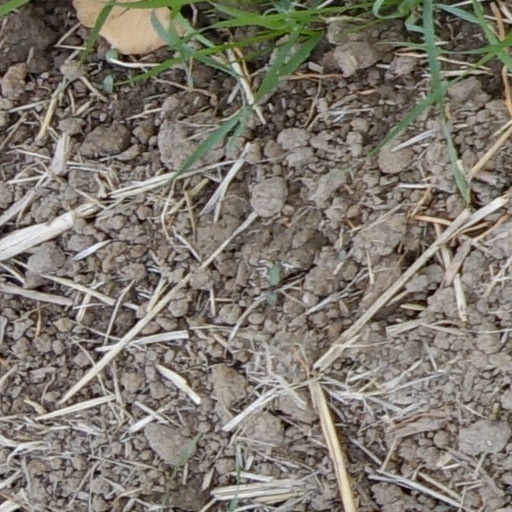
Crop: wheat